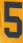
Number: 5